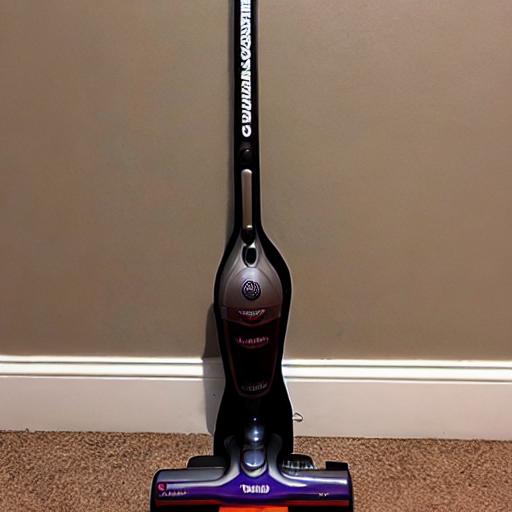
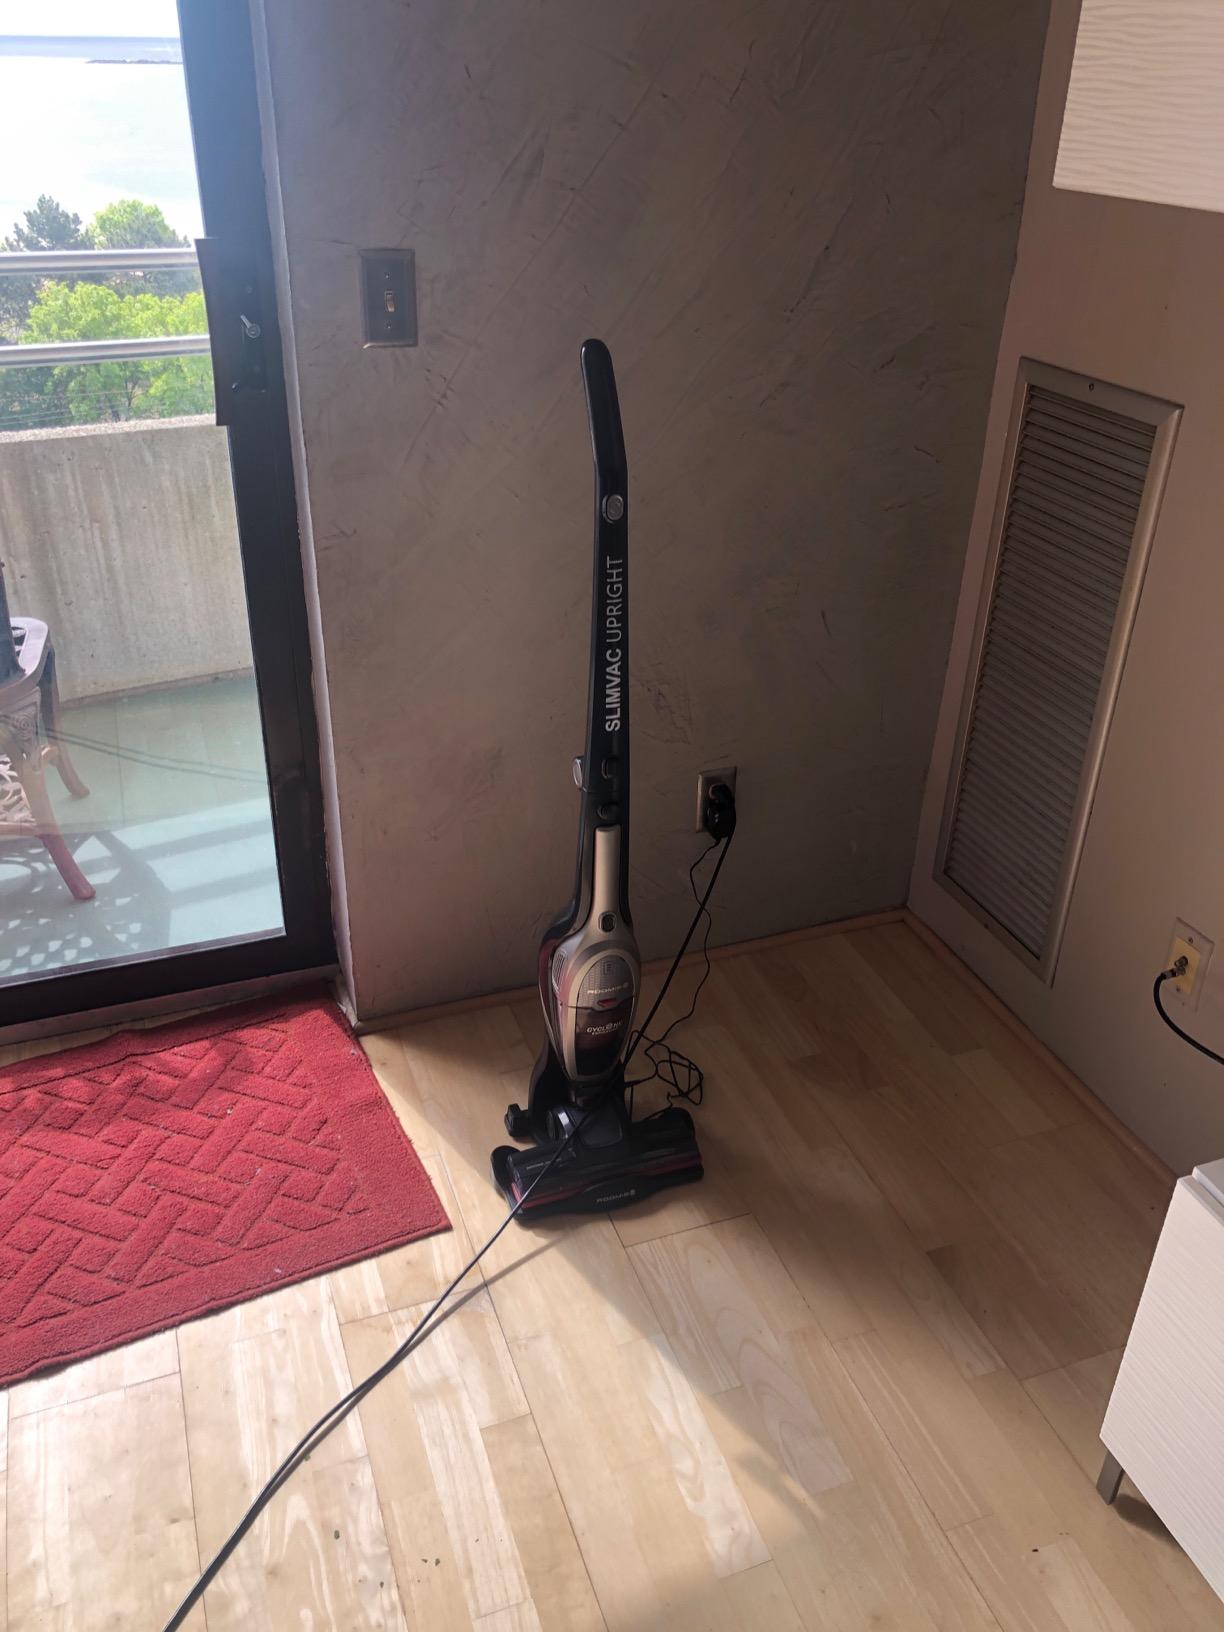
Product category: items_vacuum
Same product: no